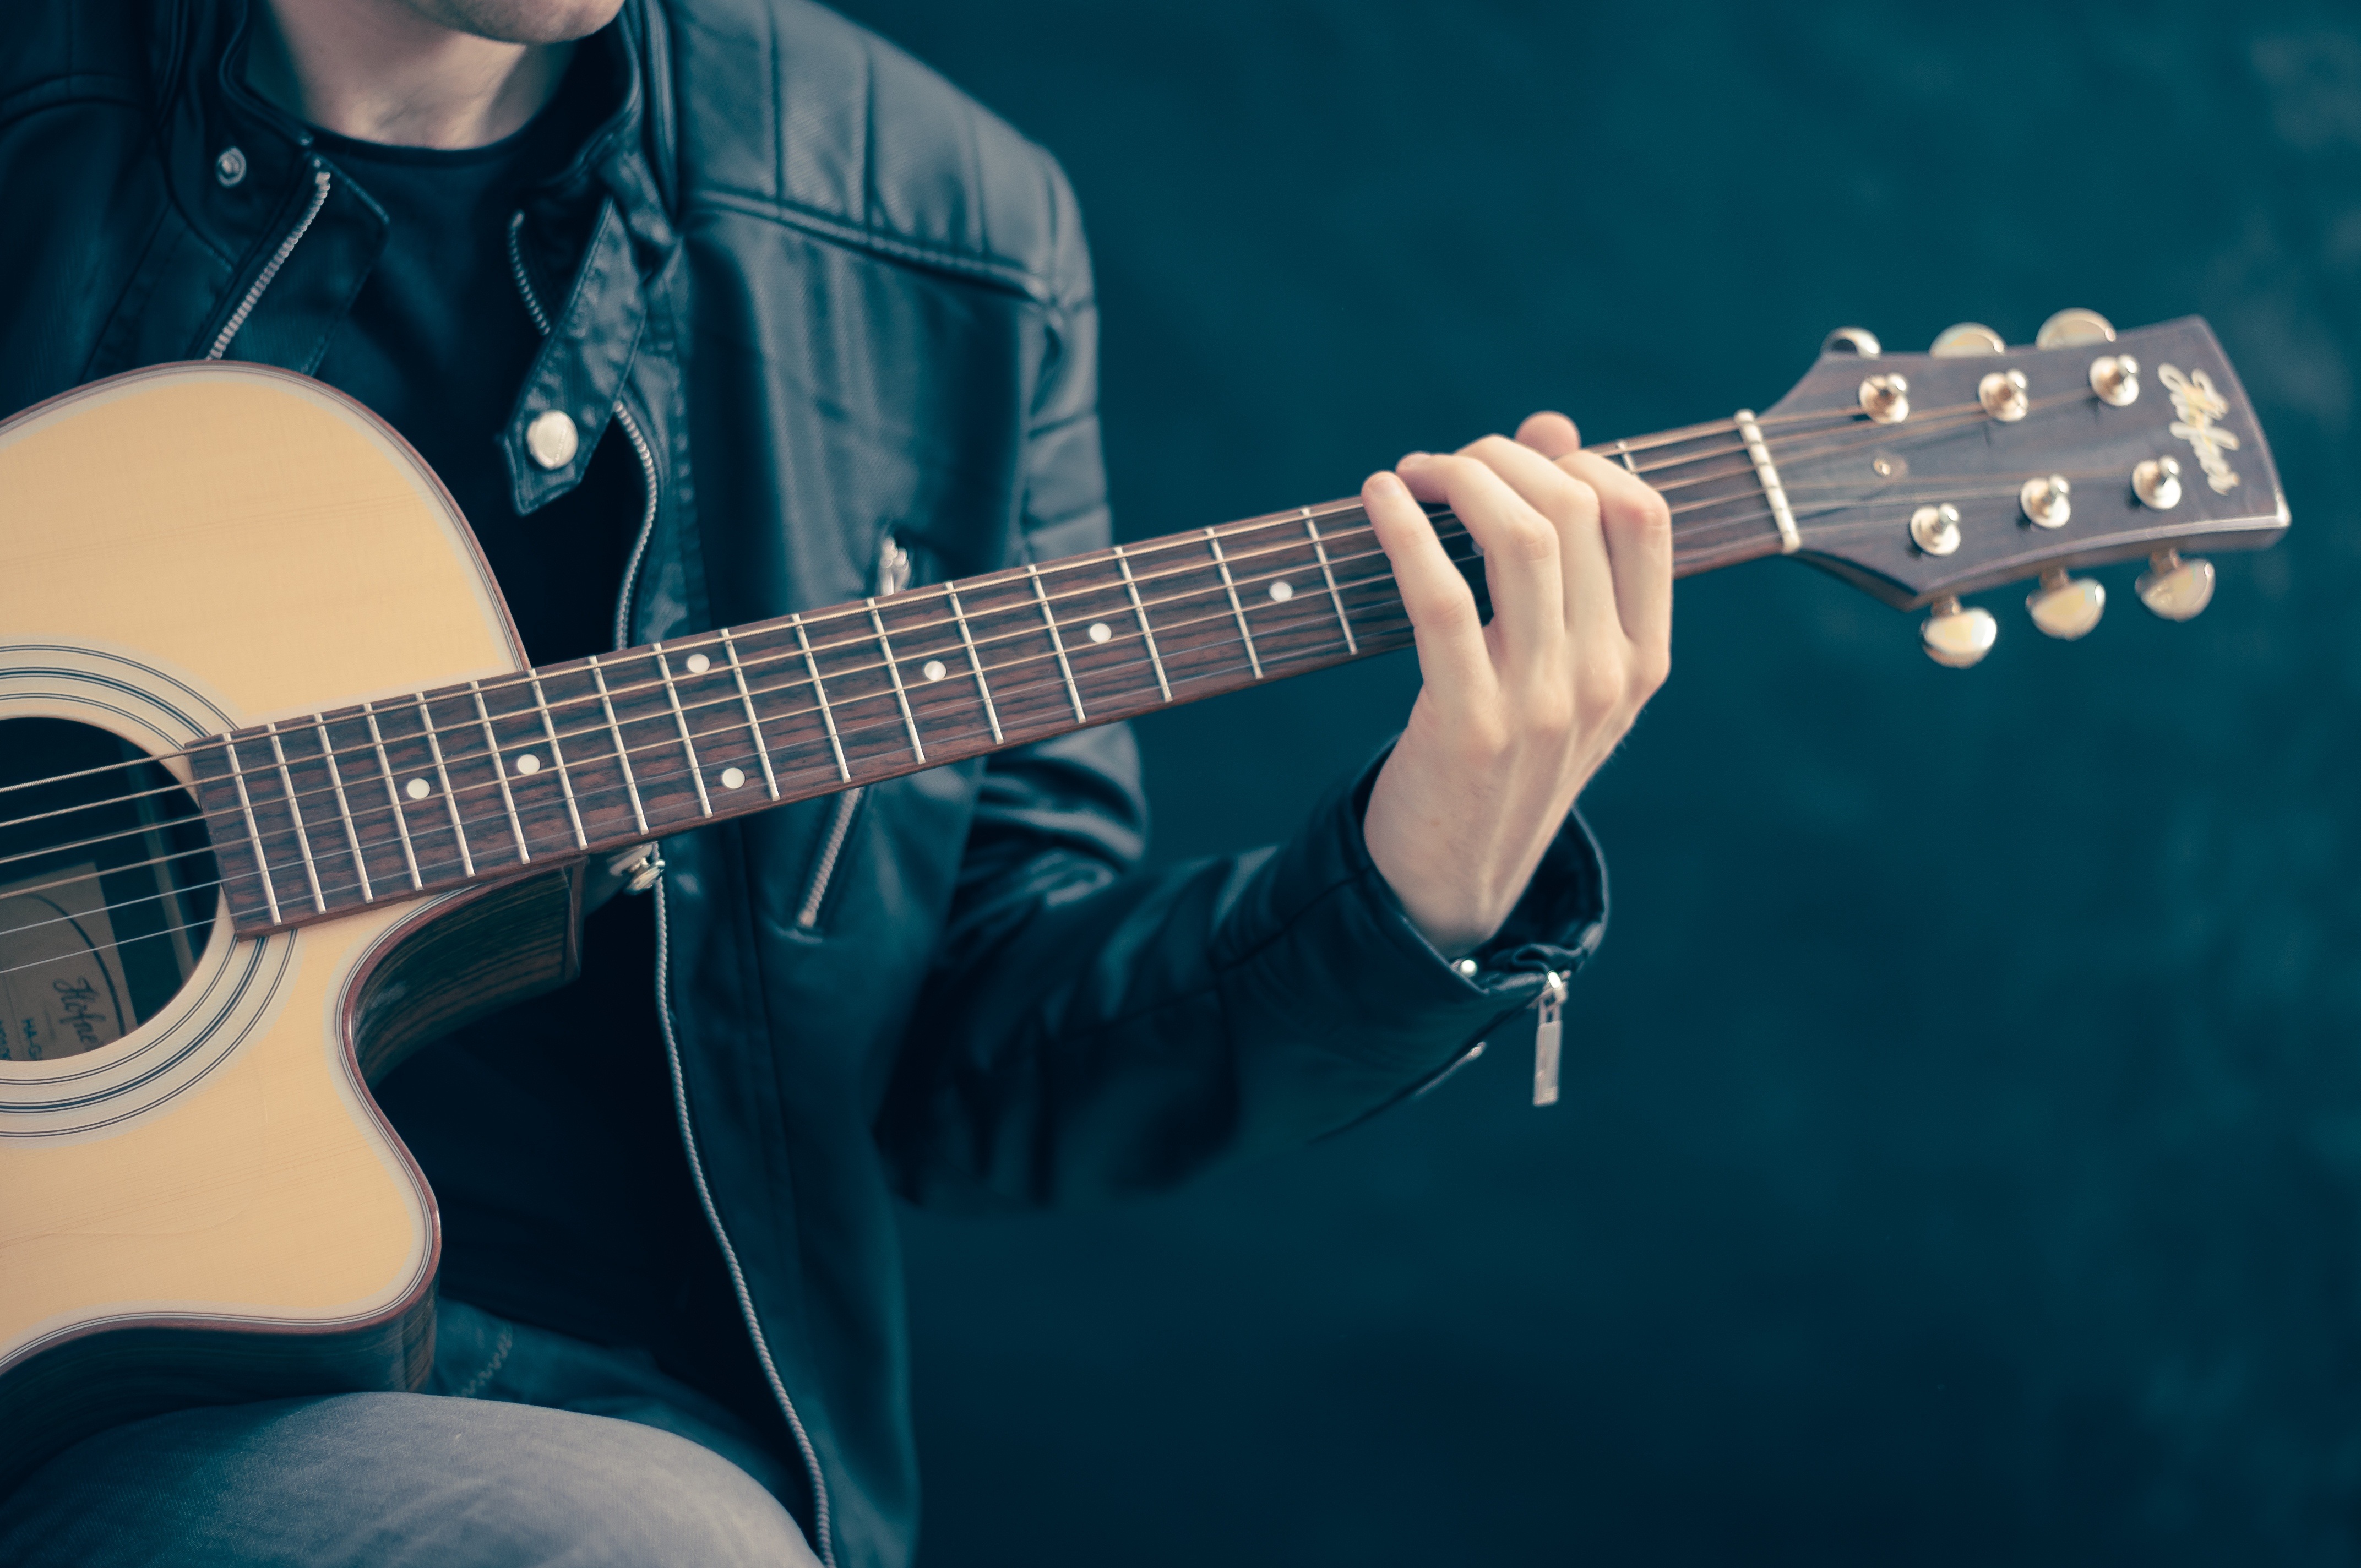
guitar, musical instrument, string instrument, plucked string instruments, guitarist, musician, bass guitar, music, acoustic guitar, string instrument accessory, electric guitar, jazz guitarist, guitar accessory, acoustic electric guitar, finger, music artist, ukulele, musical instrument accessory, performance, slide guitar